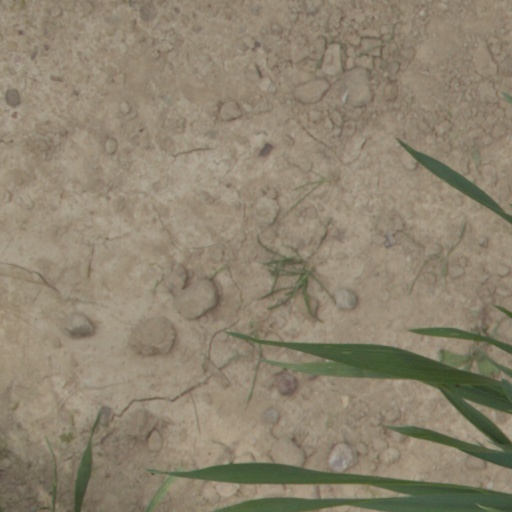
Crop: wheat